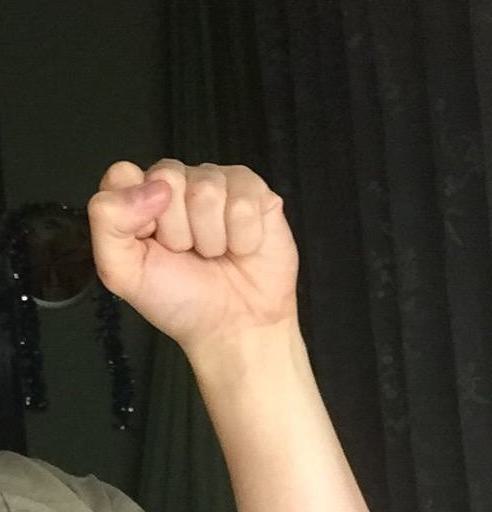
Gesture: fist